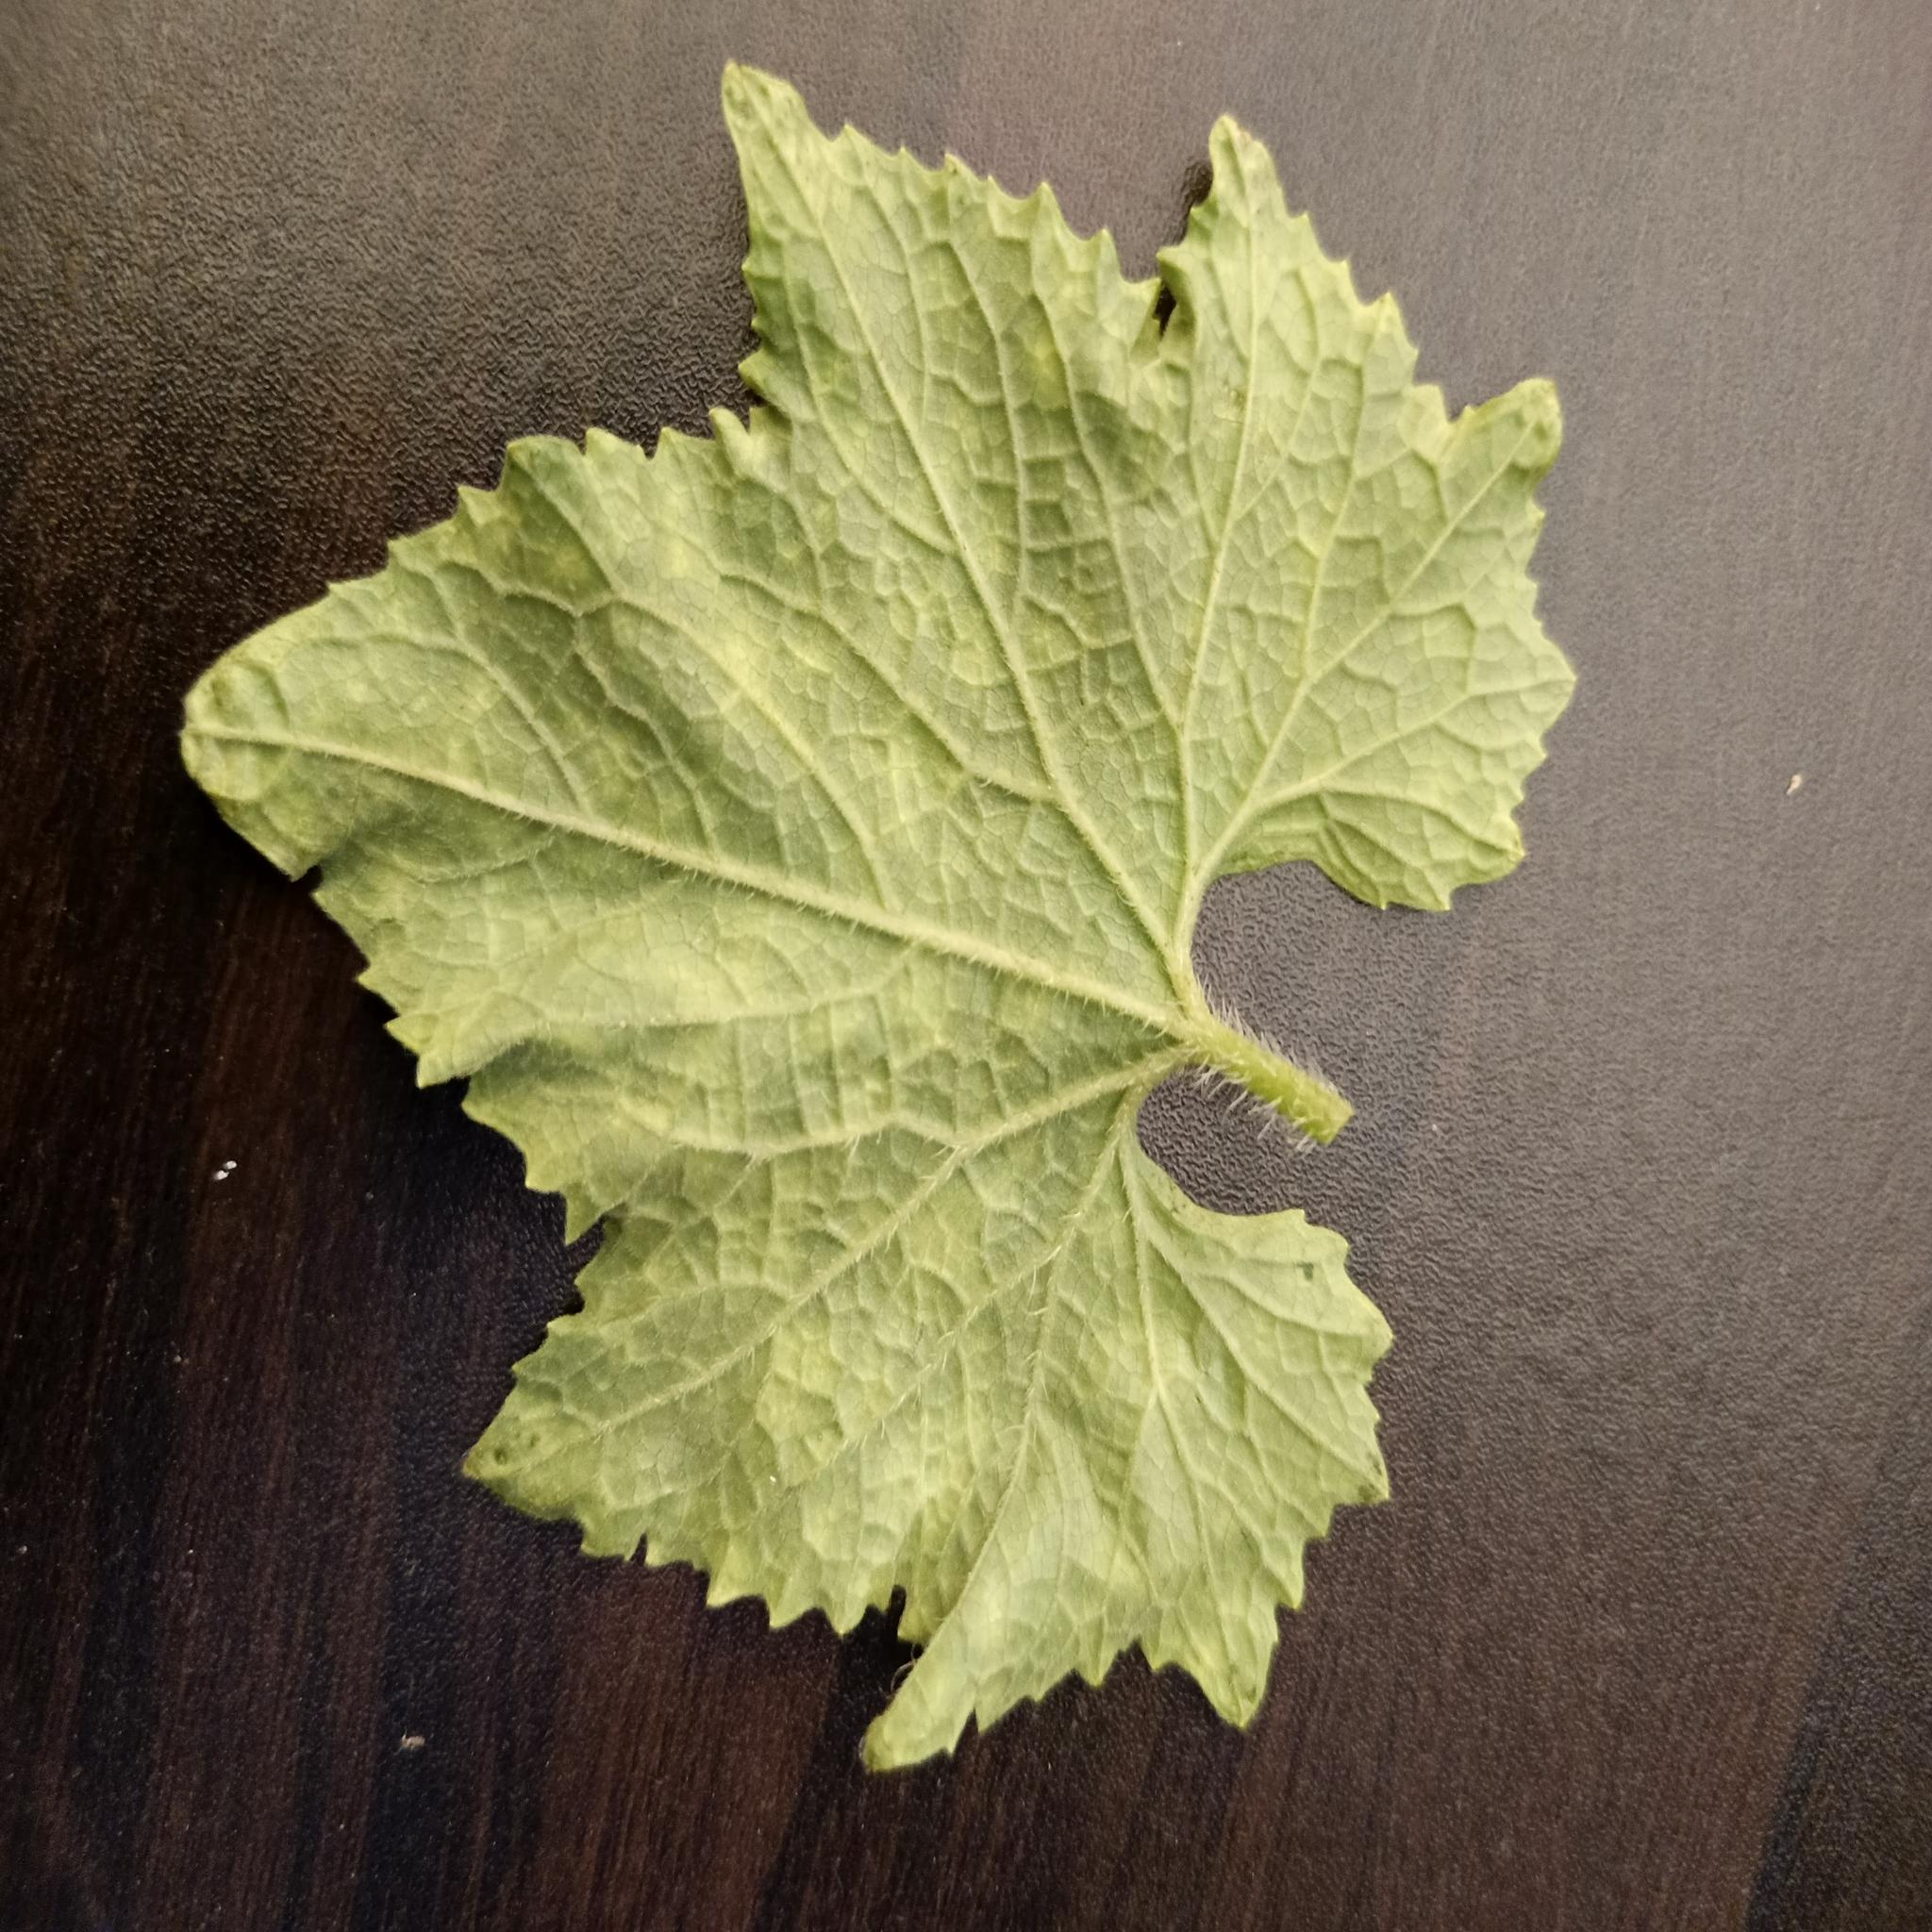
Label: Healthy